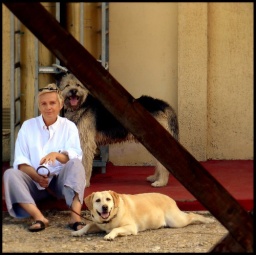
From under the beach house